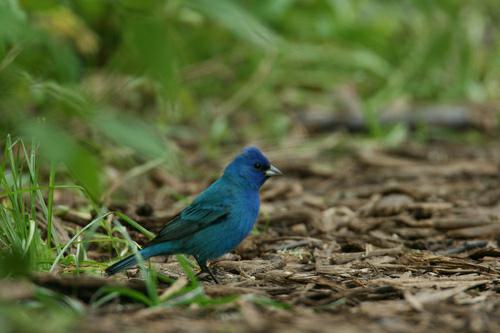
A photo of a indigo bunting